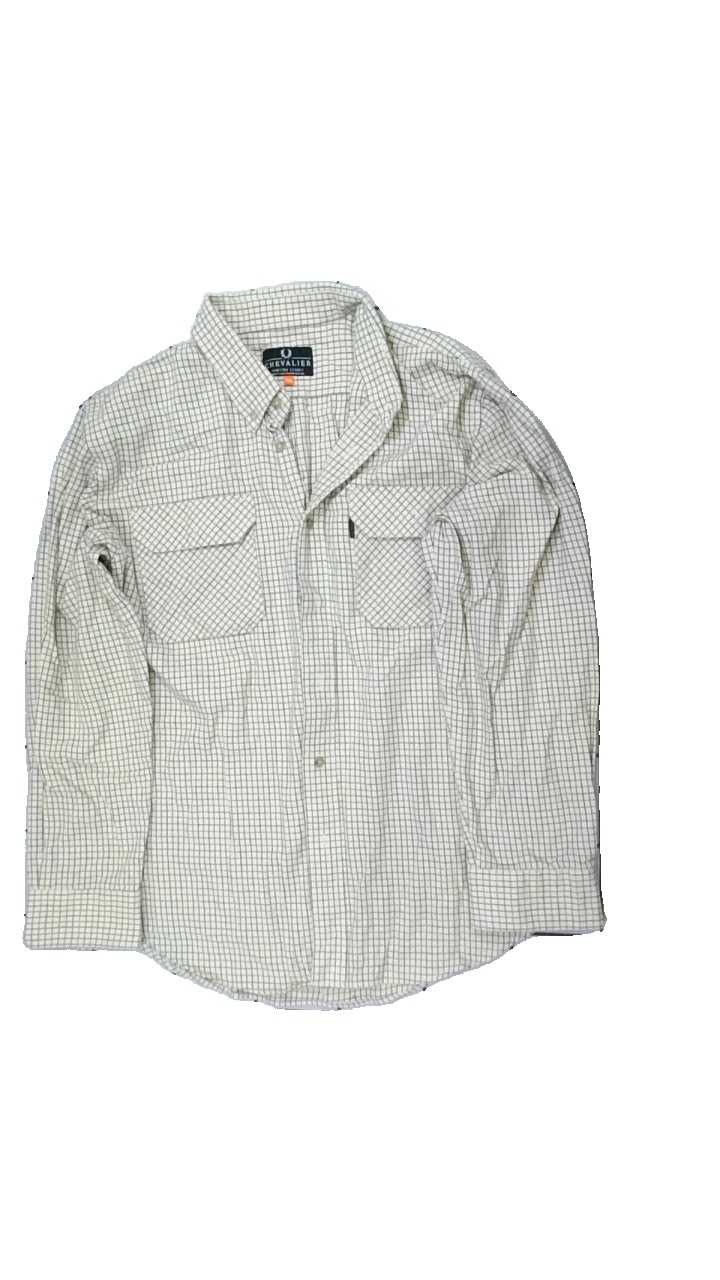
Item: Shirt (Men)
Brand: Chevalier
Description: rutig skjorta
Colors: Beige, Green, Brown, Purple
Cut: Regular
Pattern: Checkered print
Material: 100% bomull
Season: All
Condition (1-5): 4
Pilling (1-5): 4
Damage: luddigt
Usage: Reuse
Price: <50